Lesley Lopez

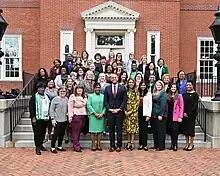
Lopez was president of the Women's Legislative Caucus of Maryland (pictured) from 2022 to 2023

In March 2022, Lopez was voted in as the president of the Women's Caucus of Maryland by a 50–12 vote, one year ahead of when she was due to become its president under the caucus's traditional order. In response, the 11 Republican members of the caucus resigned from the caucus in protest, later demanding it be renamed to the "Democrat Women's Caucus of Maryland". Lopez defended her election, saying in an interview with "Maryland Matters" that she "had some plans of what I wanted to do [as caucus president] when I moved up so I accelerated the timeline" and had approached state senator Adelaide Eckardt, a Republican, about joining her leadership team, but she declined. She had also sent handwritten notes to each of the members who had left the caucus. Republicans have since declined to rejoin the caucus, and have discussed forming their own.